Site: brandenburg
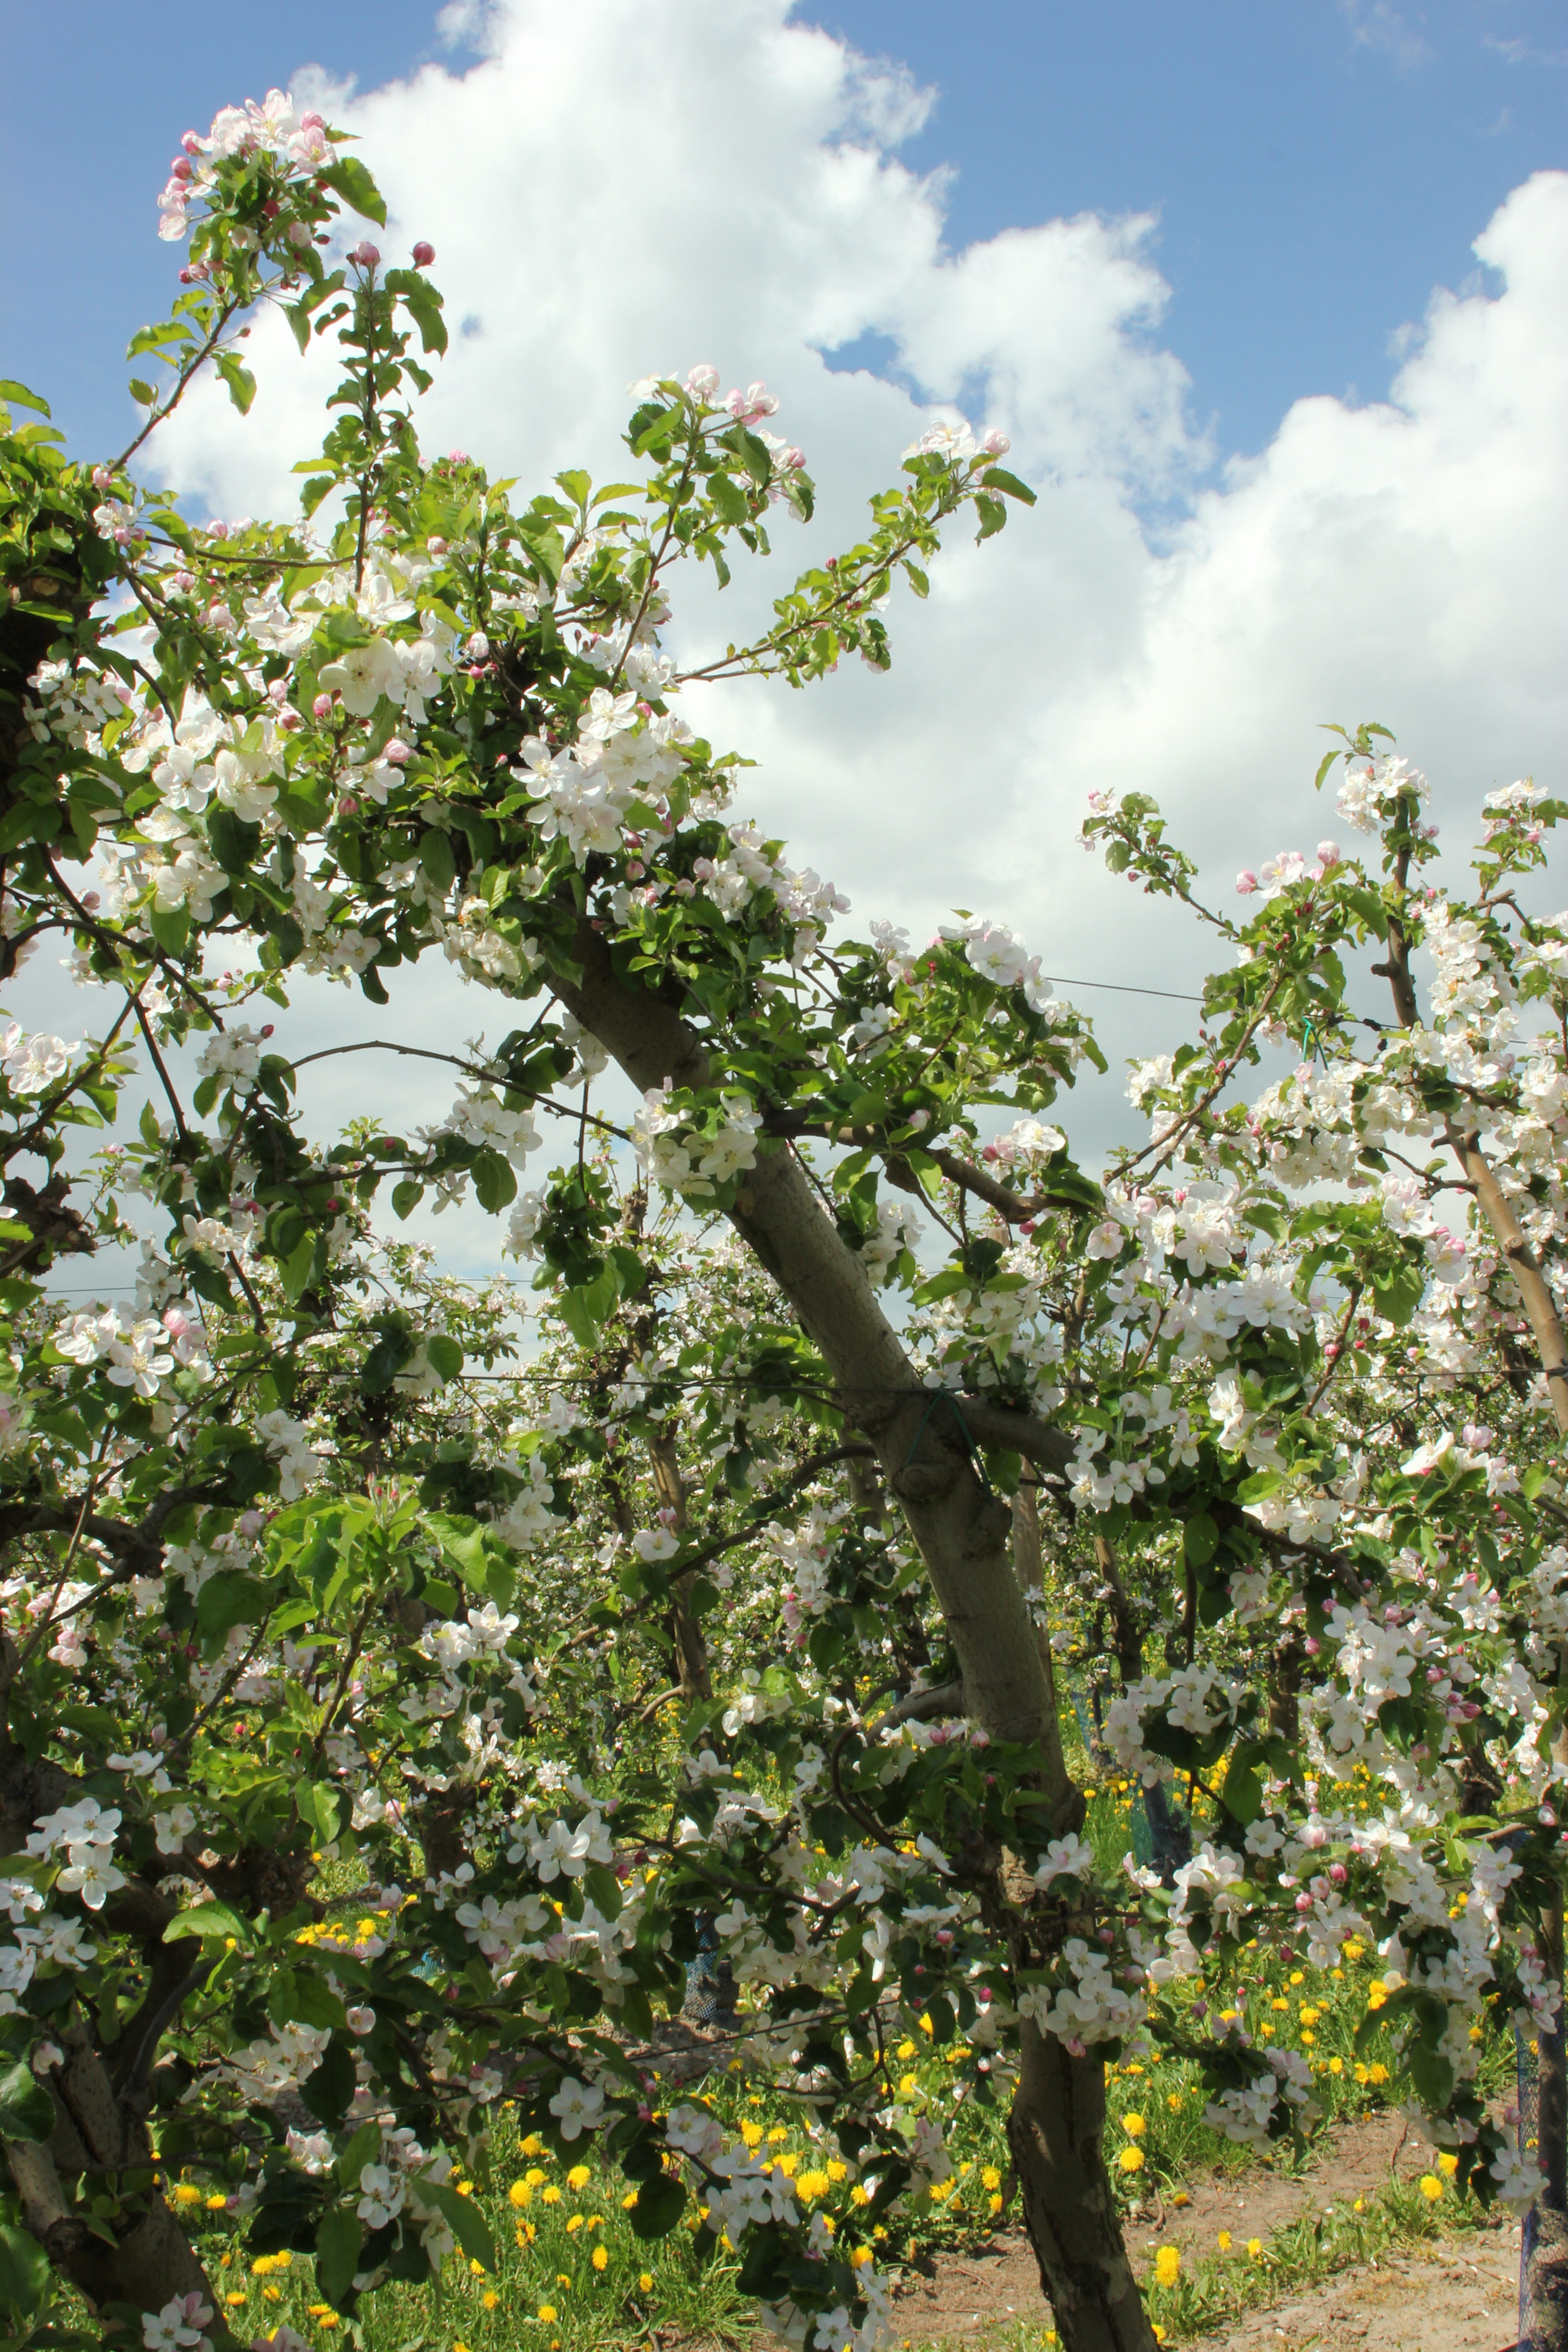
Growth stage (BBCH 65): Flowering